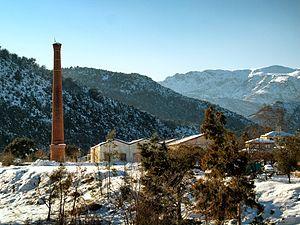
Volpajola est une commune française située dans la circonscription départementale de la Haute-Corse et le territoire de la collectivité de Corse. Le village appartient à la piève de Costera.